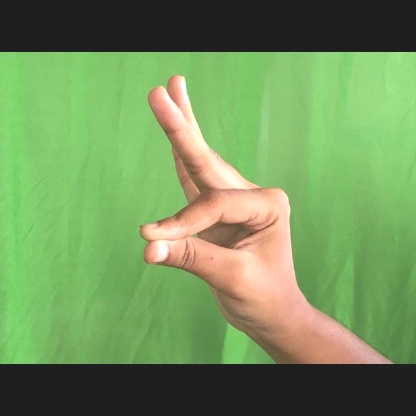
Mudra: Hamsasyam